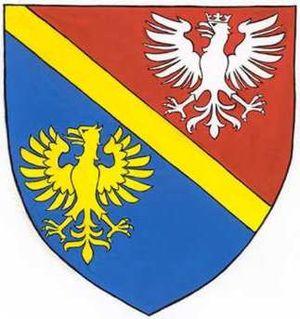
Drasenhofen est une commune autrichienne du district de Mistelbach en Basse-Autriche.